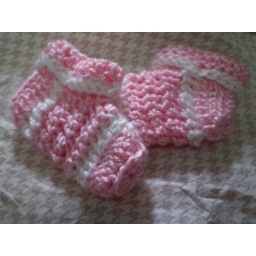
cute newborn booties in bubble gum pink with white stripes :)